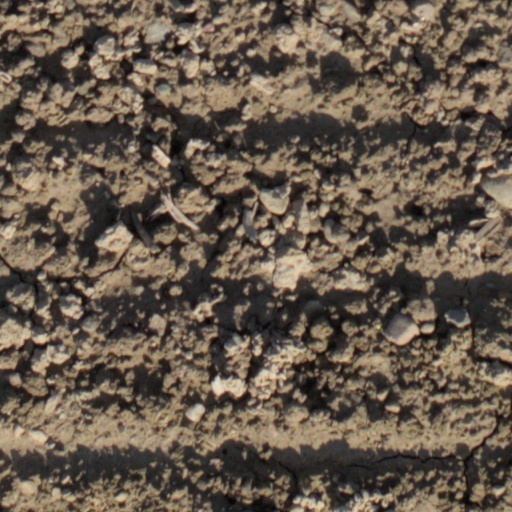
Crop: wheat